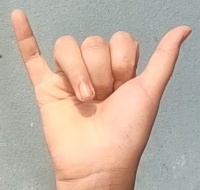
ASL sign: Y